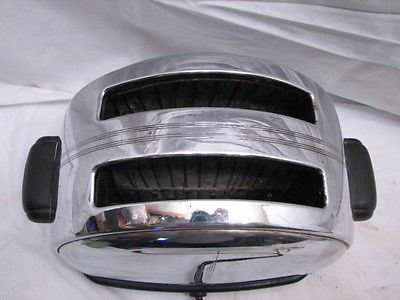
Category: toaster